Garam dal

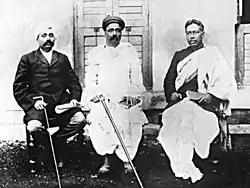
Lala Lajpat Rai (left), Bal Gangadhar Tilak and Bipin Chandra Pal (right), the triumvirate known as "Lal- Bal-Pal" were the leaders of the Garam Dal.

The Indian National Congress was formed in 1885, in 1907 it split into two faction, extremists — Garam Dal (hot faction) led by Bal Gangadhar Tilak and moderates Naram Dal (soft faction) led by Gopal Krishna Gokhale. They were termed so because of their attitude towards the British rule. The Garam Dal is considered as a triumvirate comprising apart from Tilak, Lala Lajpat Rai and Bipinchandra Pal. According to Bhatt and Bhargava, the differences between the two factions of the Congress paralyzed it, due to which "the agitation for independence ran out of steam and it remained so till the end of the first world war". The Naram Dal of the Congress helped the British in its war effort, on the other hand the Garam Dal led by Tilak and Annie Besant started the Home Rule League agitation in 1917. Asghar Ali Engineer writes that the Garam Dal separated itself from the Congress, after the differences that came to fore during the Congress session of Surat in 1907. Motilal Nehru until 1915, was a follower of the moderates, however under persuasion of his son Jawaharlal Nehru, his politics led him to join the Garam Dal.